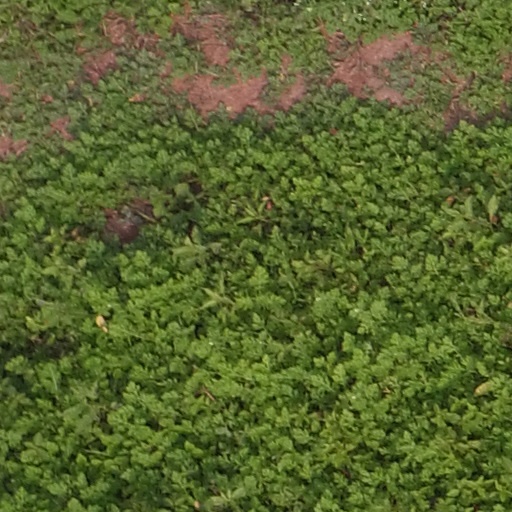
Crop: maize; corn